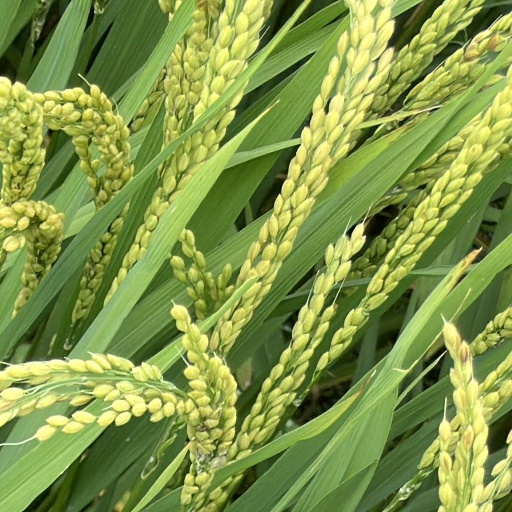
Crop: rice